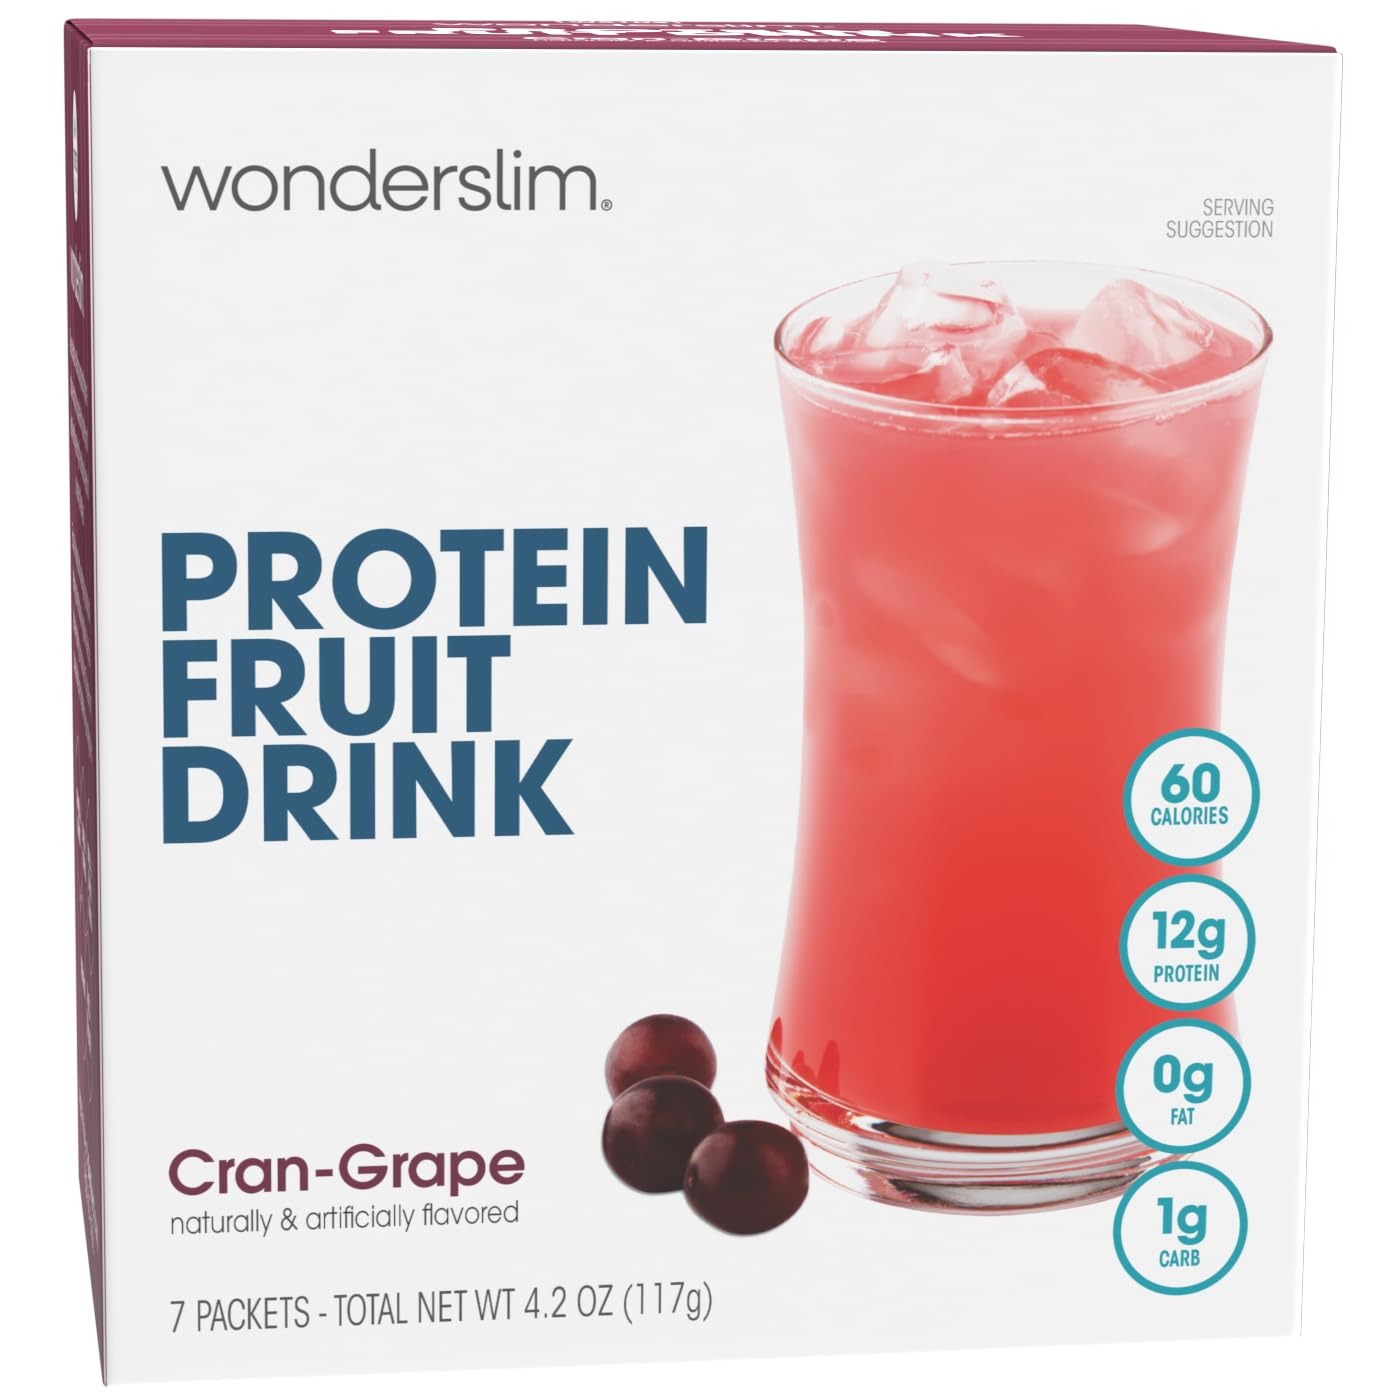
Item Name: WonderSlim Protein Fruit Drink, Cran-Grape, No Fat, Gluten Free, Keto Friendly & Low Carb (7ct)
Bullet Point 1: Delicious Protein Fruit Drink: Zesty and delicious, this fruit-flavored powdered drink mix contains only 60 calories & 1g or less of sugar per serving. Allowing anyone to enjoy a sweet fruit flavor without the added sugar! This product contains 3g or less net carbs, making it a keto-friendly option as well.
Bullet Point 2: Protein Packed: Each serving of our protein drink mix is packed with 12g of high-quality protein to help keep one feeling energized throughout the day.
Bullet Point 3: Vitamin C Boost: Providing 100% of the daily value of vitamin C, this cold drink mix is the perfect daily supplement.
Bullet Point 4: On-The-Go Drink Mix: Perfect for on-the-go lifestyles, our protein drink provides a quick and easy way to stay hydrated and fueled, whether at the gym, work, or enjoying outdoor activities.
Bullet Point 5: Trusted Brand: Wonderslim is focused on delivering delicious high-protein, low-carb options that meet the nutritional needs of most health and wellness lifestyles. Whether maintaining or just getting started in one's health journey, we have something tasty to help reach wellness goals!
Product Description: WonderSlim Cran-Grape Fruit Drink is a delicious, thirst-quenching cold drink mix with 12 grams of protein to curb hunger pangs and 100% of the daily value of Vitamin C, along with lots of cran-grape goodness. With just 60 calories per packet, the mix is fast and easy to prepare. Simply add the fruit-flavored powder to water for an instant, healthy breakfast boost, that will satisfy for longer. A great tasting, super convenient cold drink mix, each box contains 7 flavored packets perfect for a daily treat for men, women, or teens sticking to a healthy weight management plan. WonderSlim - Weight Management Made Simple.
Value: 4.2
Unit: Ounce

Price: 17.94